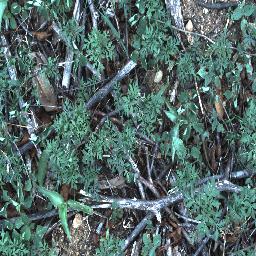
Label: negative